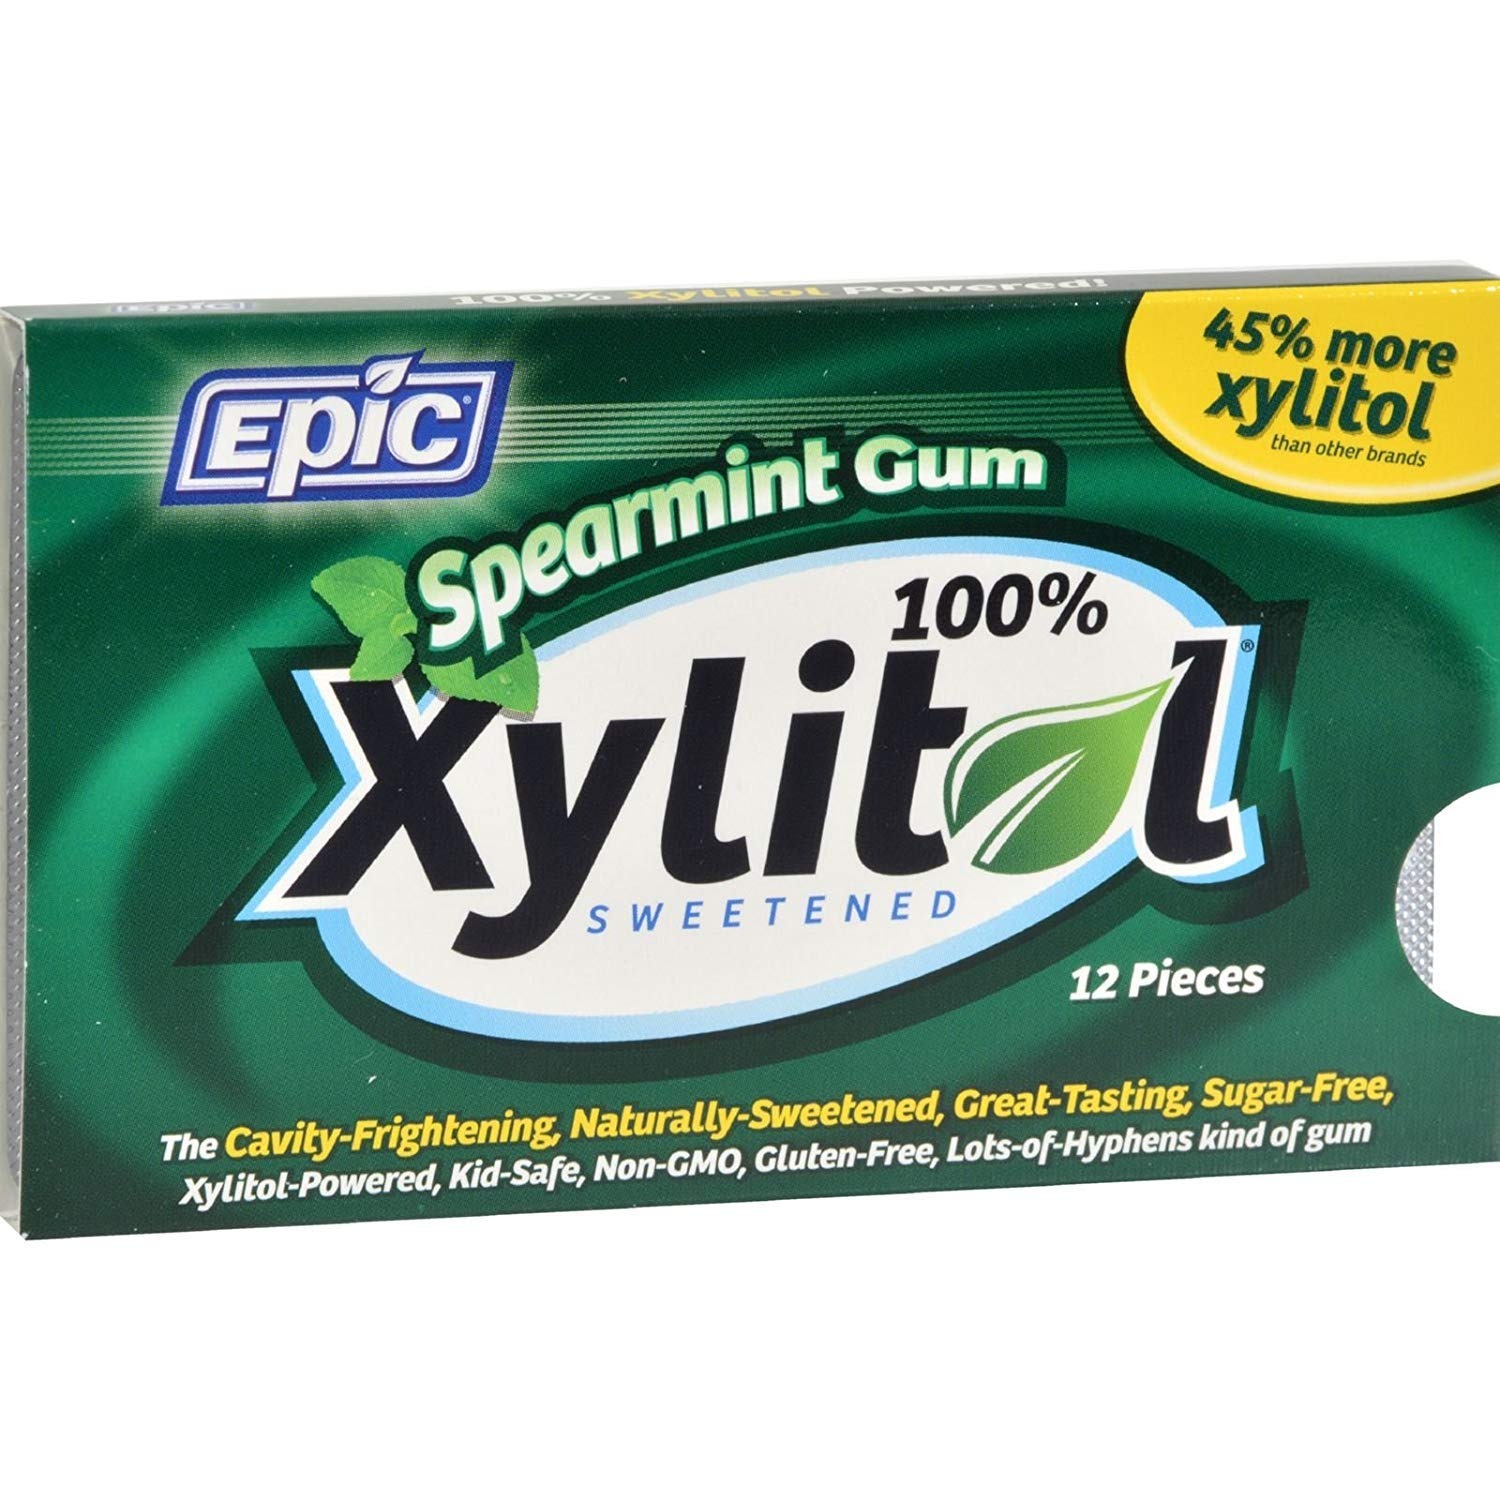
Item Name: Epic Dental Spearmint Gum - Xylitol Sweetened - Case of 12 - 12 Pack12
Product Description: When it comes to your mouth's icky villains – Xylitol is probably the closest thing your teeth have to a Super Hero. This all-natural sweetener and Super Hero of Oral Awesomeness works as a catalyst for your mouth's natural defenses, quenches dry mouth, and does more than you probably imagine.
Value: 144.0
Unit: Count

Price: 29.79